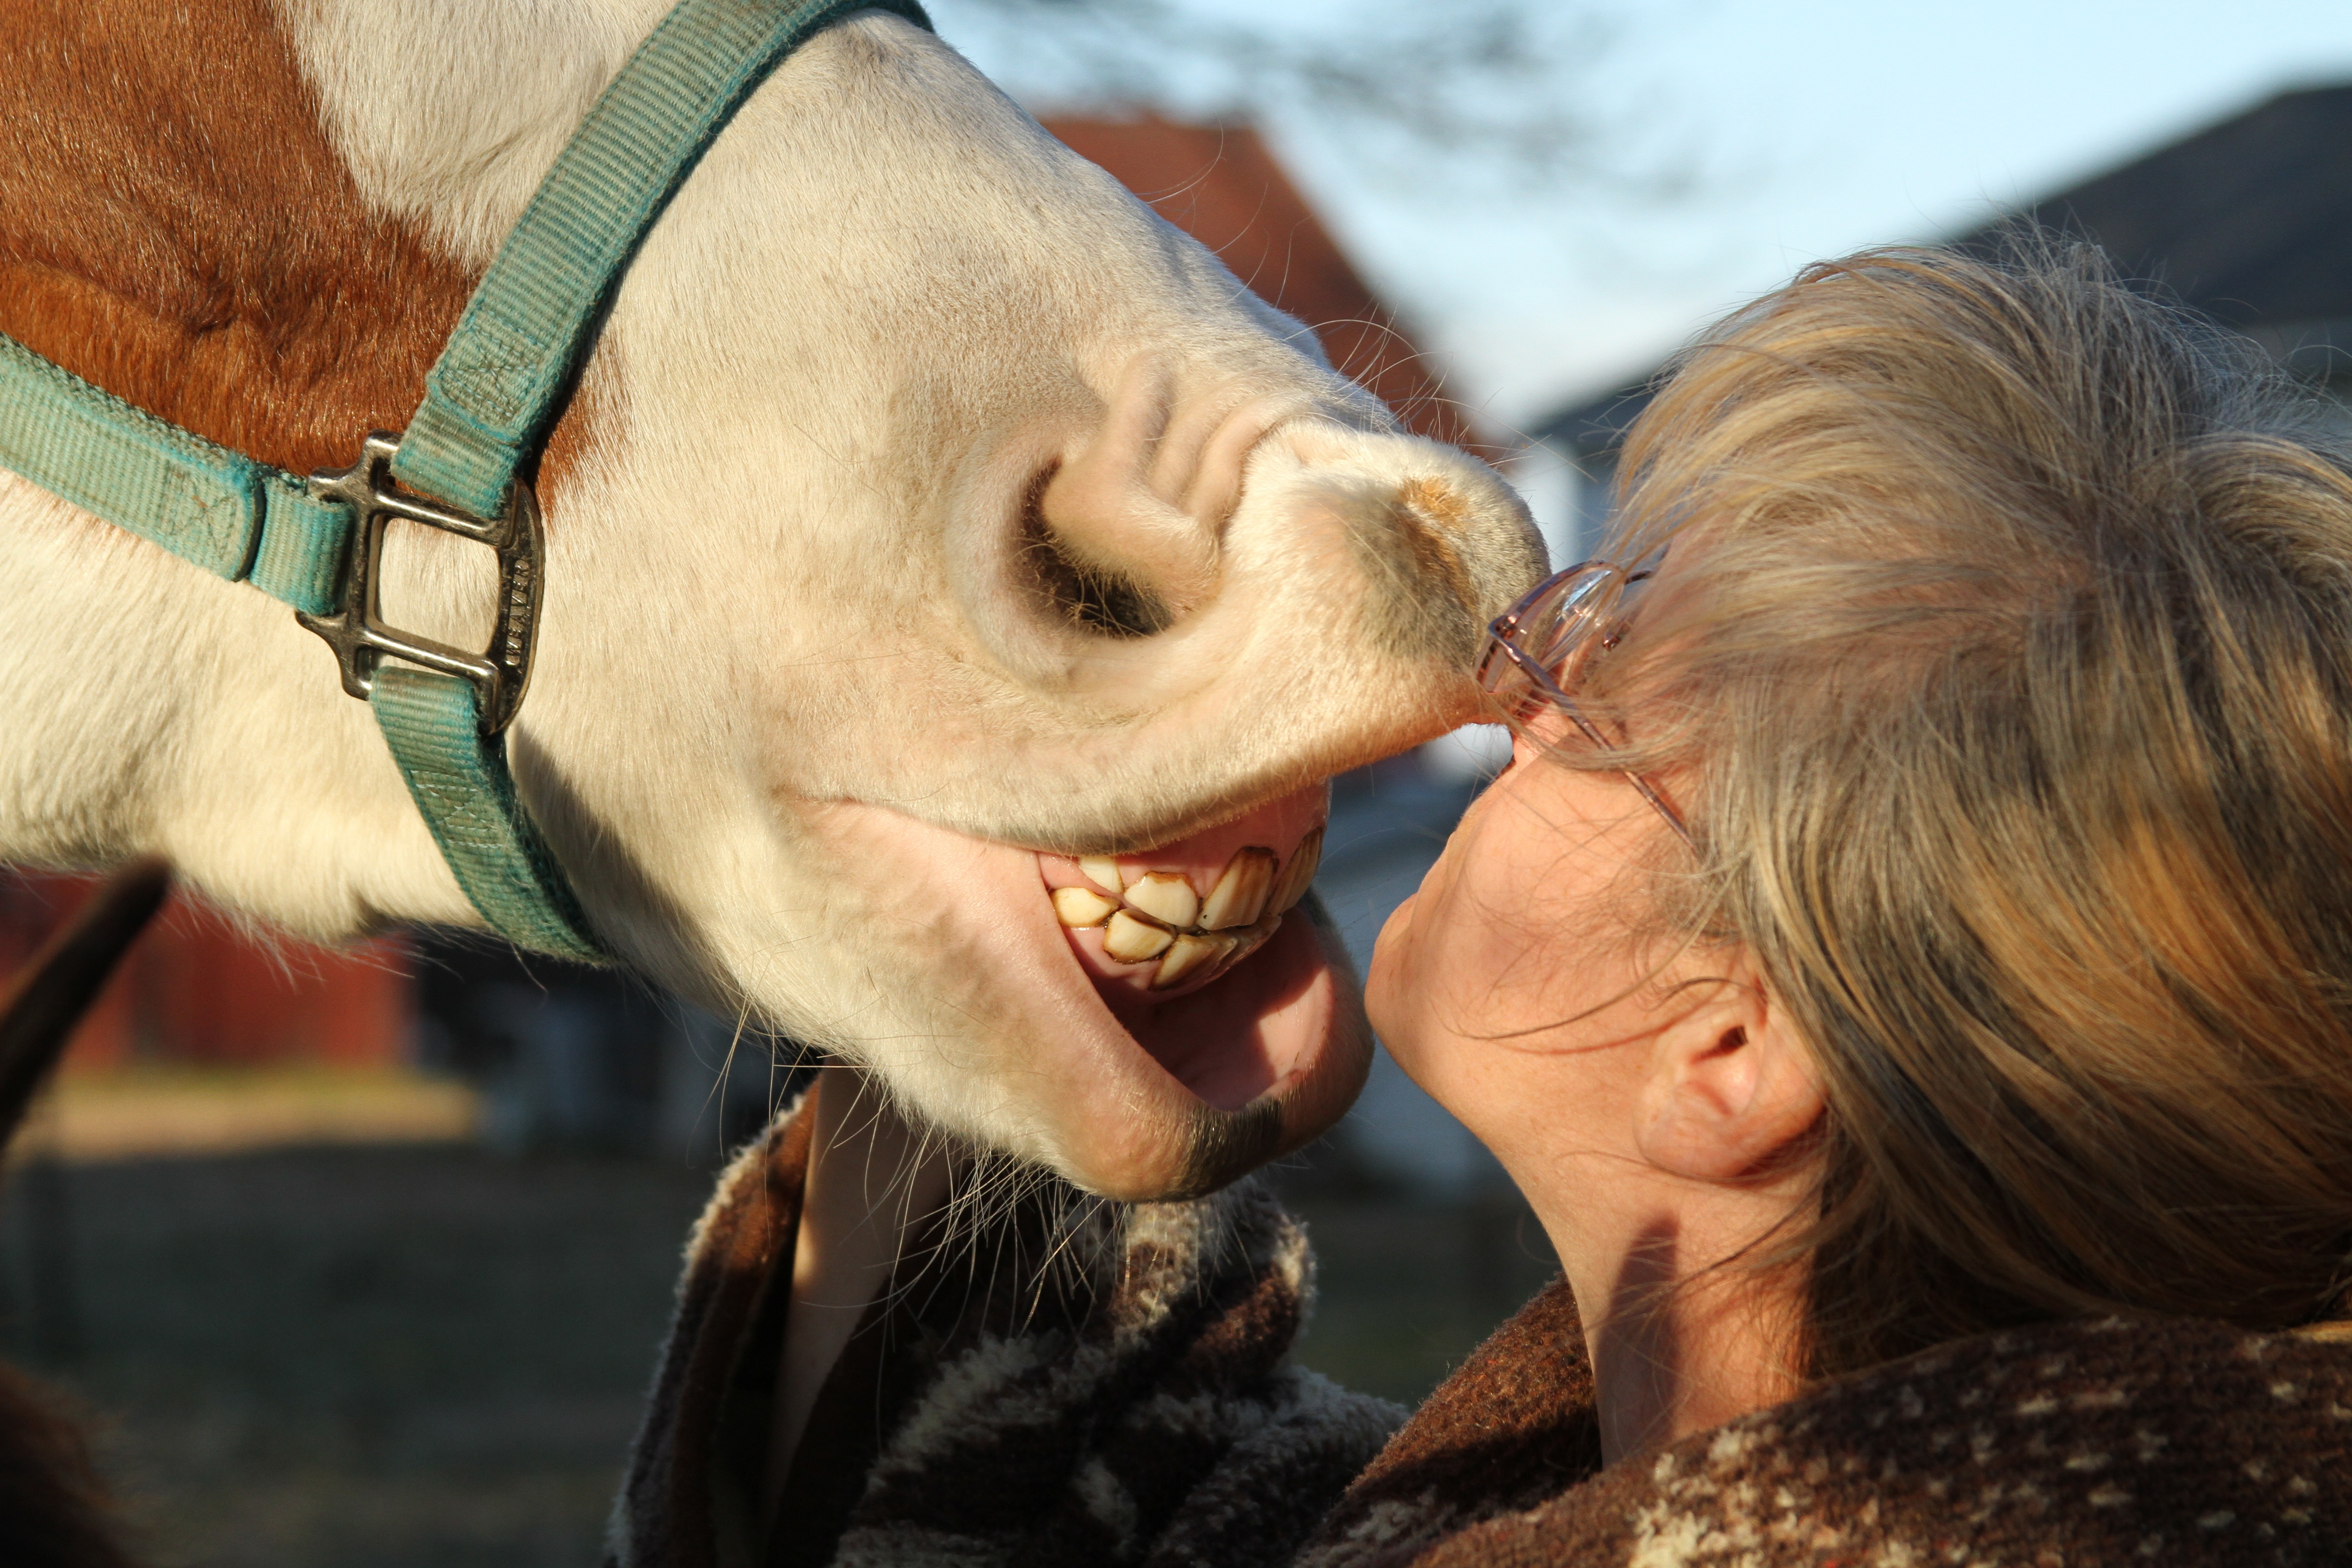
man, person, people, animal, horse, smile, mouth, dental, nose, fun, head, funny, teeth, emotion, interaction